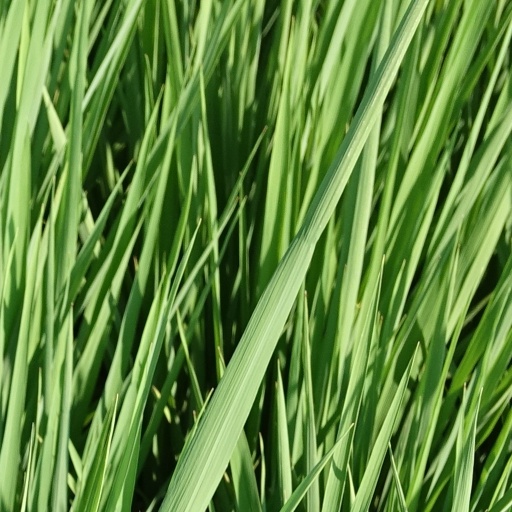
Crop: rice